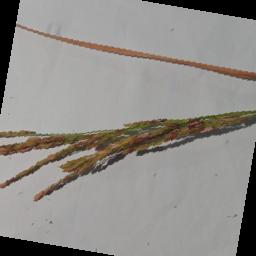
Label: Rice___Neck_Blast